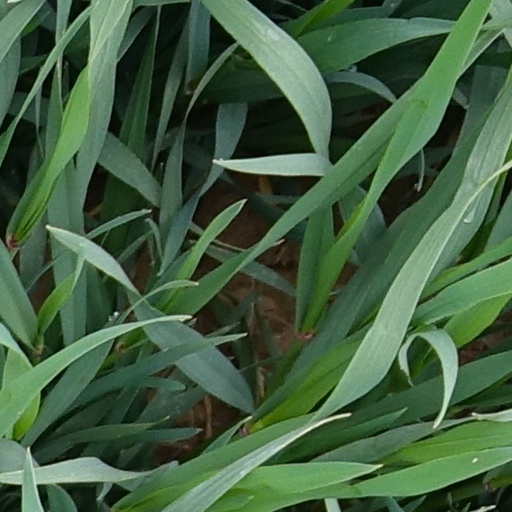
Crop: wheat